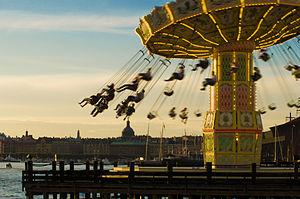
Gröna Lund, la ""foire du trône"" de Stockholm, en bordure d'une île qui offre l'une des plus belles vues sur la ville."
Isla Mágica ouvert au public le 28 juin.